Presidency of Harry S. Truman

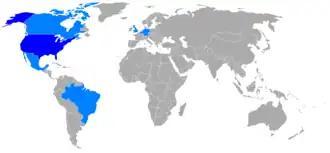
Truman made five international trips to seven countries during his presidency.

Rising tensions with the Soviets, along with the Soviet veto of numerous United Nations Resolutions, convinced Truman, Senator Vandenberg, and other American leaders of the necessity of creating a defensive alliance devoted to collective security. In 1949, the United States, Canada, and several European countries signed the North Atlantic Treaty, creating a trans-Atlantic military alliance and committing the United States to its first permanent alliance since the 1778 Treaty of Alliance with France. The treaty establishing NATO was widely popular and easily passed the Senate in 1949. NATO's goals were to contain Soviet expansion in Europe and to send a clear message to communist leaders that the world's democracies were willing and able to build new security structures in support of democratic ideals. The treaty also re-assured France that the United States would come to its defense, paving the way for continuing French cooperation in the re-establishment of an independent German state. The United States, United Kingdom, France, Italy, the Netherlands, Belgium, Luxembourg, Norway, Denmark, Portugal, Iceland, and Canada were the original treaty signatories. Shortly after the creation of NATO, Truman convinced Congress to pass the Mutual Defense Assistance Act, which created a military aid program for European allies.